Lebret, Saskatchewan

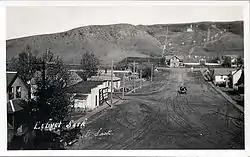
The stations of the cross on the hill were erected in 1929.

In 1929 the landmark stations of the cross and the small chapel shrine on the hill overlooking Lebret were erected. Until the latter half of the 20th century Lebret was an important religious and educational centre. In addition to the residential school and the convent, there was a public school, and the Oblates established a theological training centre, Sacred Heart Scholasticate, on the south side of Mission Lake.